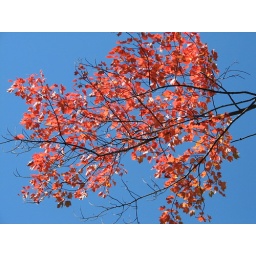
I loved the contrast of the red leaves against the clear blue sky.